Switzerland in the Roman era

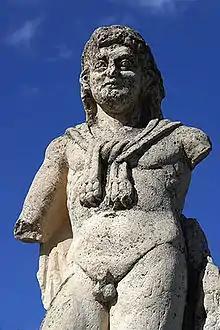
Statue of Hercules in Augusta Raurica

In the course of Romanization, the Celtic polytheism of the local tribes was merged – syncretized – with the Roman religion. The Celtic deities came to be worshiped under the names of their Roman counterparts. Thus Lugus was replaced by Mercury, Belenus by Apollo, Taranis by Jupiter and so forth, in a practice called "interpretatio romana" by Caesar, who pioneered it. Roman gods also acquired the names of local gods as epithets; thus Mars was venerated as "Mars Caturix", Mercury as "Mercurius Cissonius" and Jupiter as "Jupiter Poeninus" after the god of the Pennine Alps.